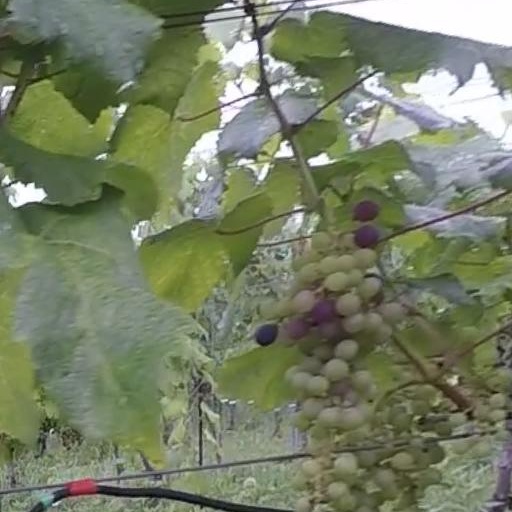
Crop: grape